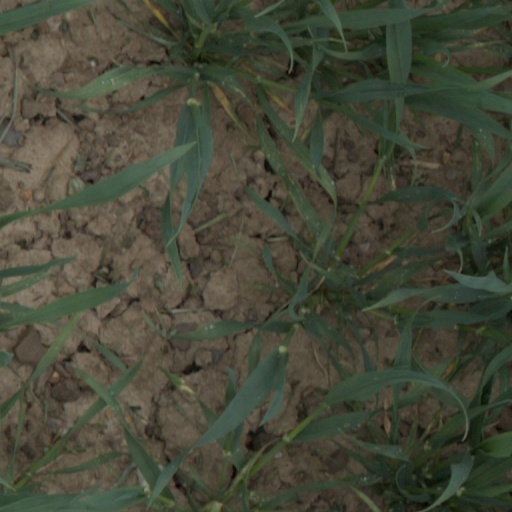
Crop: wheat